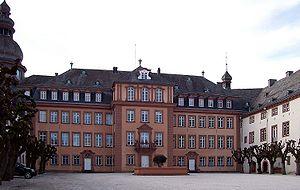
Bad Berleburg est une commune de Rhénanie-du-Nord-Westphalie, située dans l'arrondissement de Siegen-Wittgenstein, dans le district d'Arnsberg, dans le Landschaftsverband de Westphalie-Lippe.